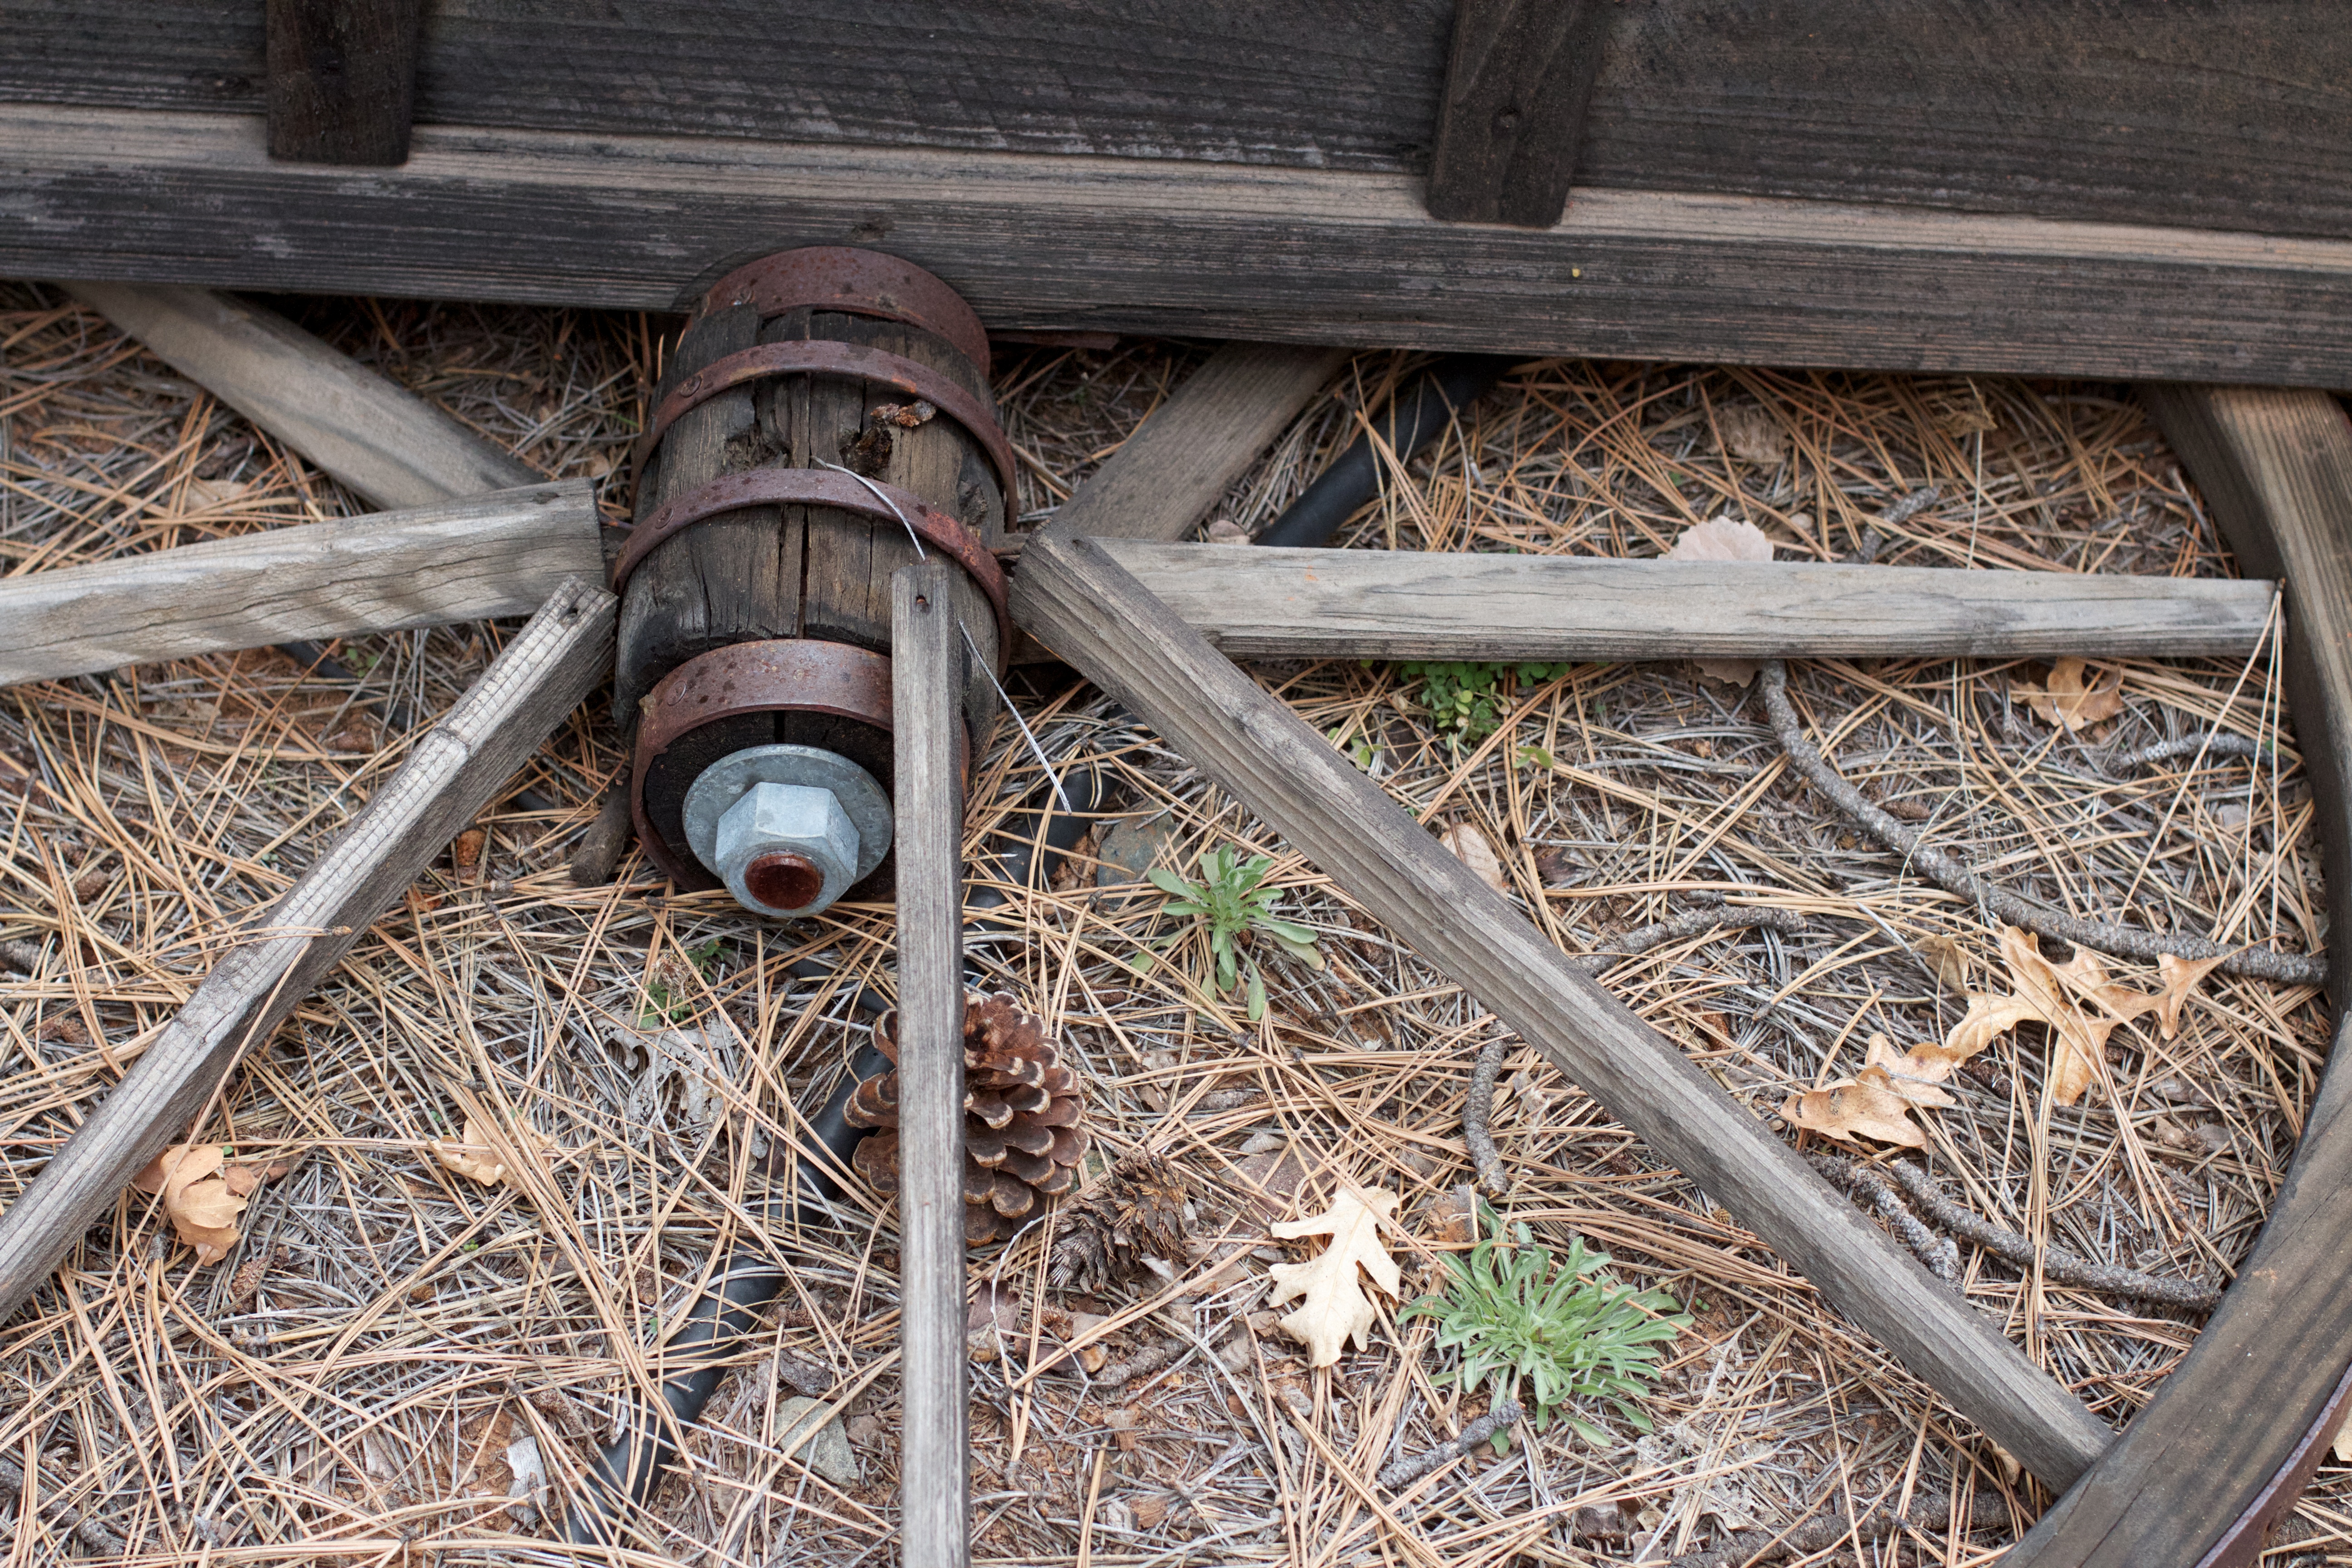
wood, track, wheel, vehicle, cool image